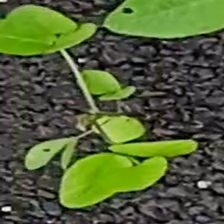
Weed species: Asian_Pigeonwings_(Clitoria Ternatea)